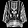
Label: Shirt